Milford Haven railway station

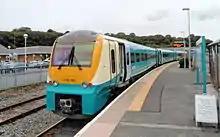
An Arriva Trains Wales service waiting to depart for Cardiff Central

The station, and all trains serving it, are operated by Transport for Wales. The usual service pattern is one train every two hours to via , , , , , , and . Certain non-peak hour services terminate in Carmarthen.